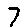
Label: 7